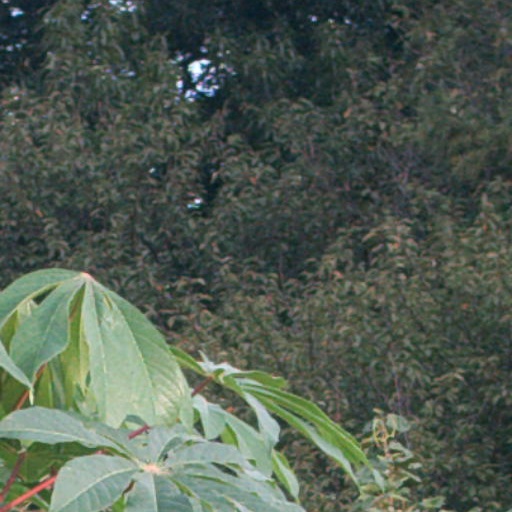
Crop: cassava